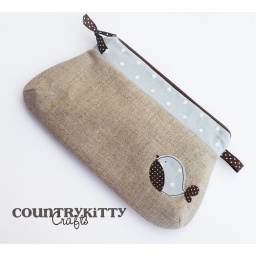
Sweet pouch made of linen and cotton with a cute whimsical bird applique. design by me. handmade by me